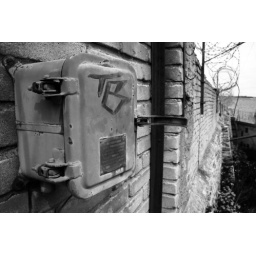
Some sort of fuse box on the inner wall of the prison. Note that the sign is in Russian.